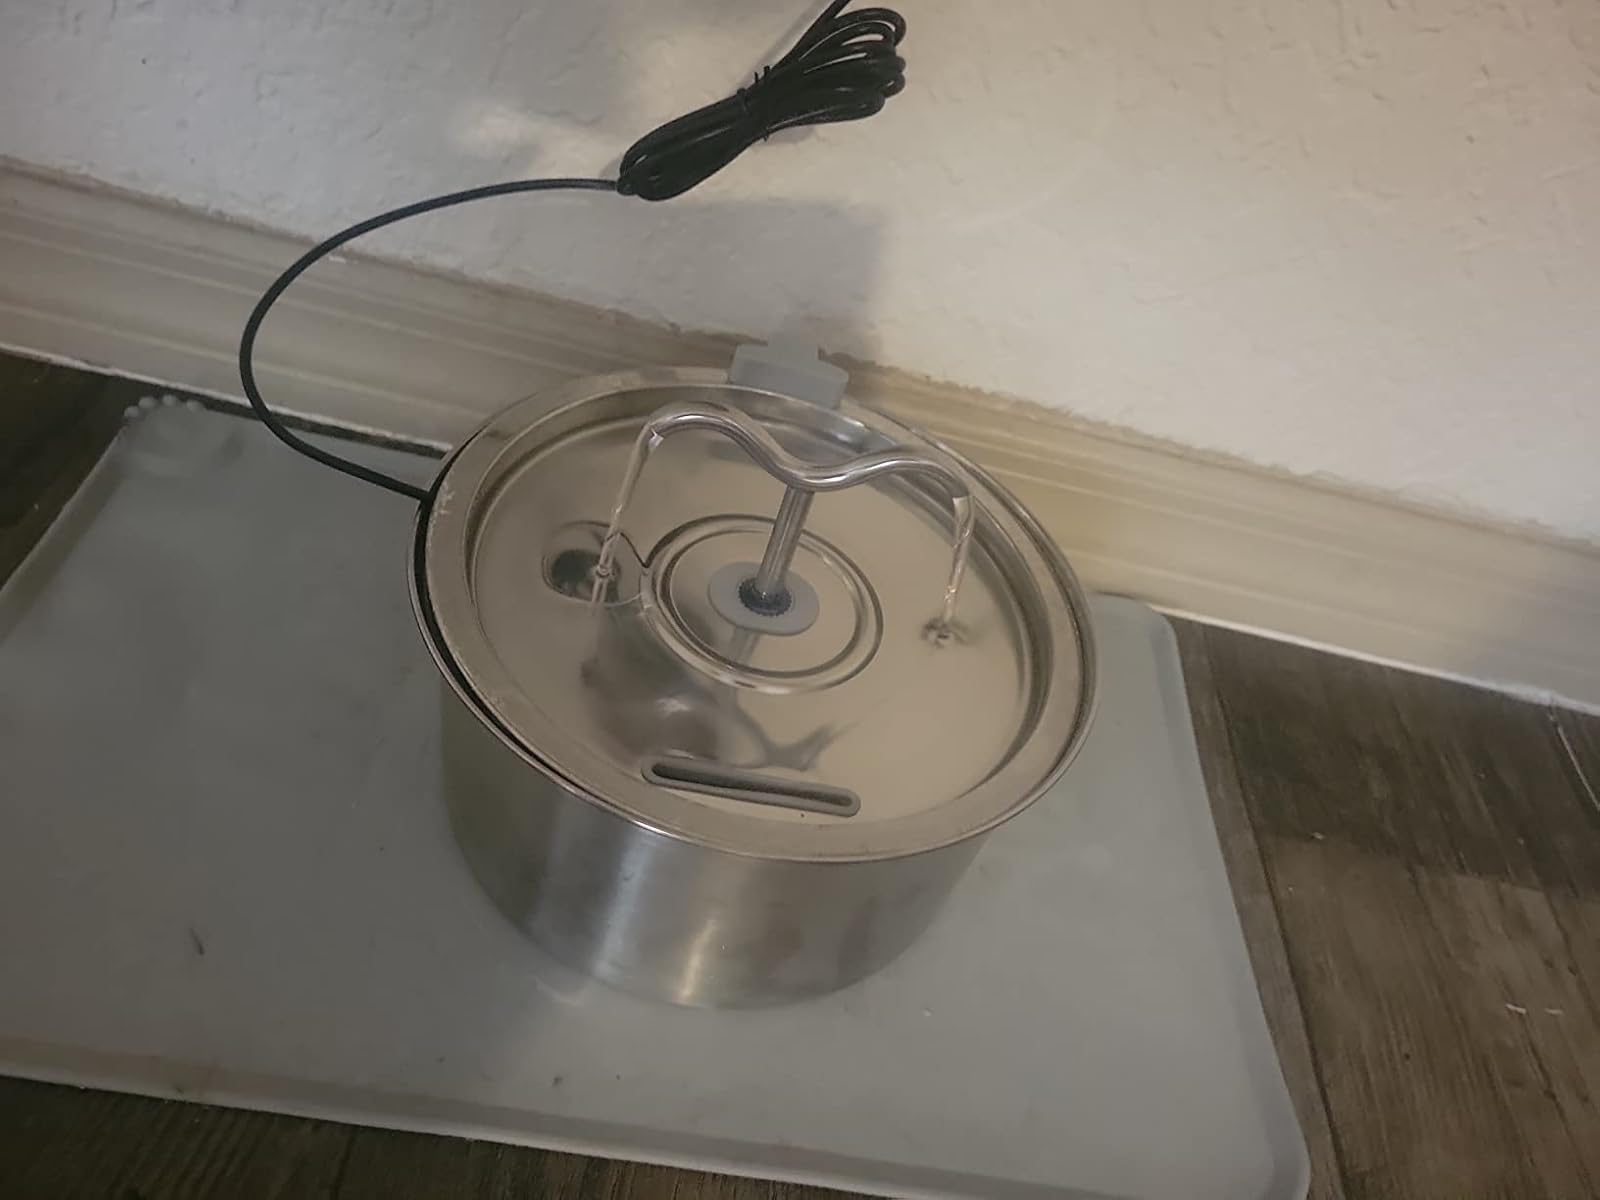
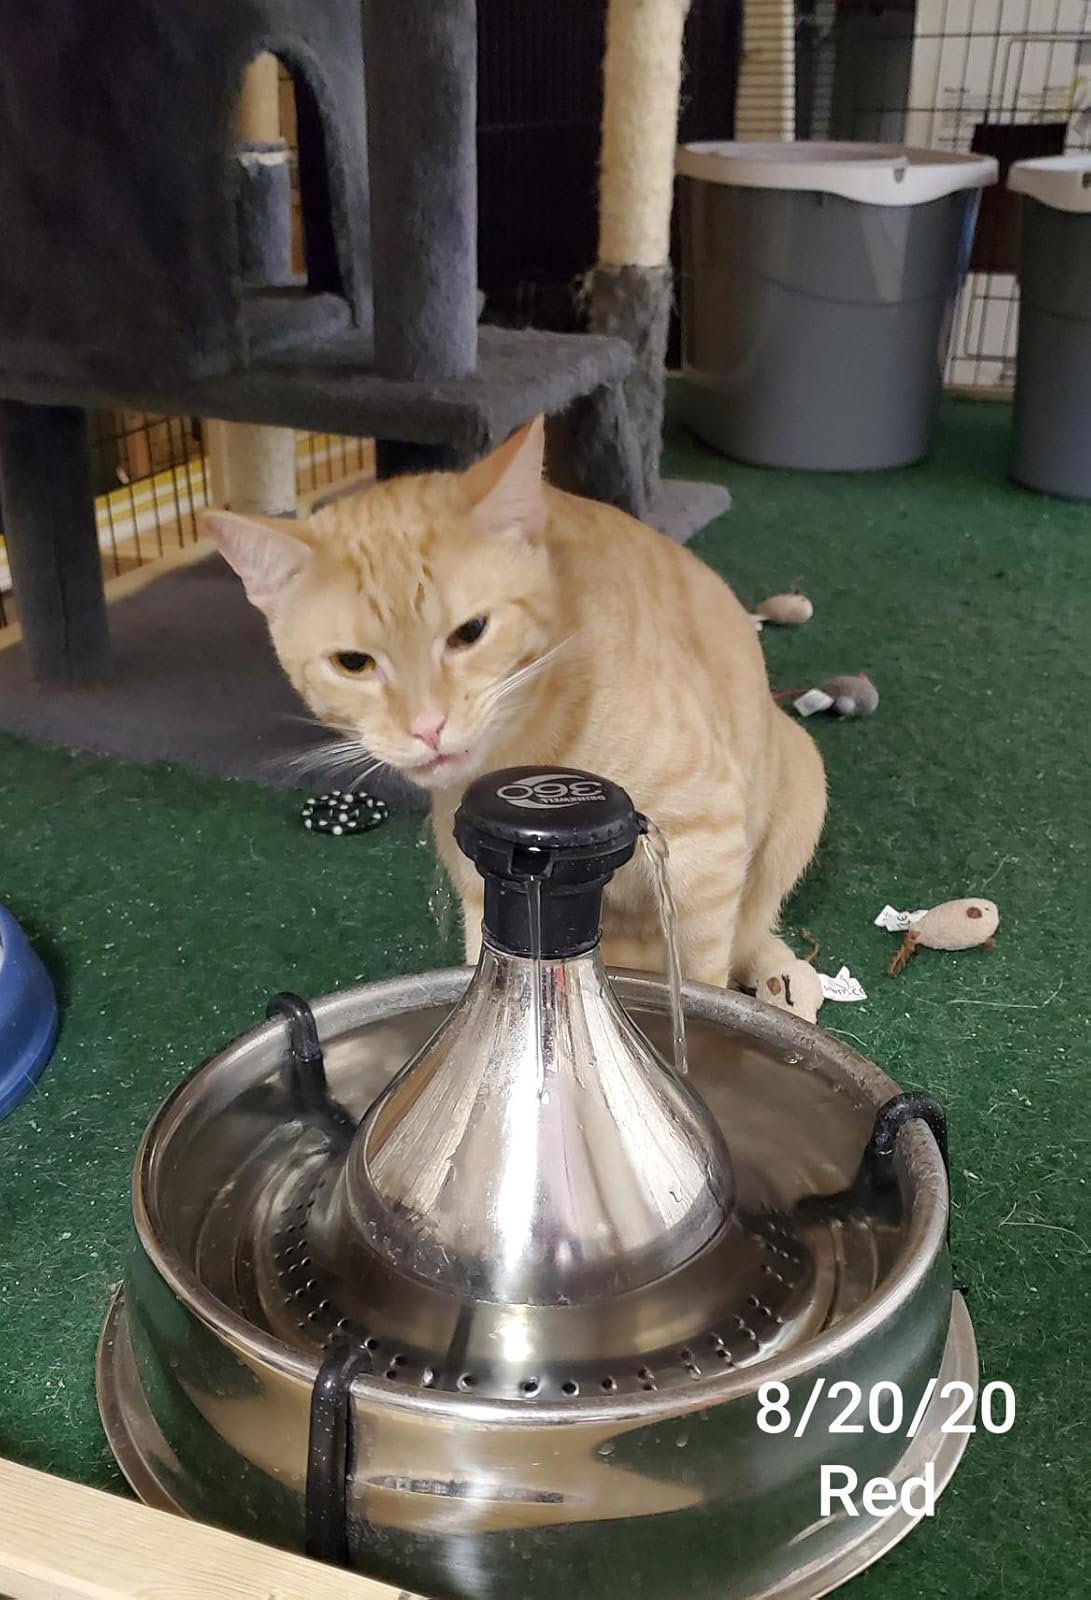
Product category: items_bowl
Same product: no